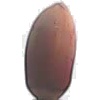
Label: hazelnut